Annie Lewis

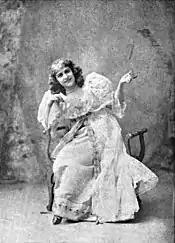
Photograph of Lewis published in "The Opera Glass" magazine, 1894

In May 1895 she supported Camille D'Arville at the Broadway Theatre in "A Daughter of the Revolution", a historical comic opera by J. Cheever Goodwin and Ludwig Engländer. A short time later ill health would force her to withdraw from performing.